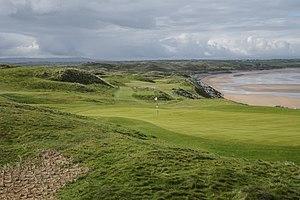
10ème trou du Old Course du Ballybunion Golf Club, Comté de Kerry, Irlande